Kacper Piorun

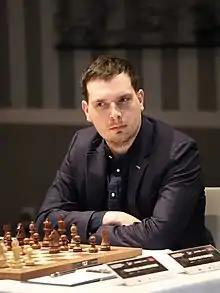
Piorun in 2021

Kacper Piorun (born 24 November 1991) is a Polish chess player who received the FIDE title of Grandmaster (GM) in September 2012. He is a six-time winner of the World Chess Solving Championship, and two-time winner of the Polish Chess Championship.